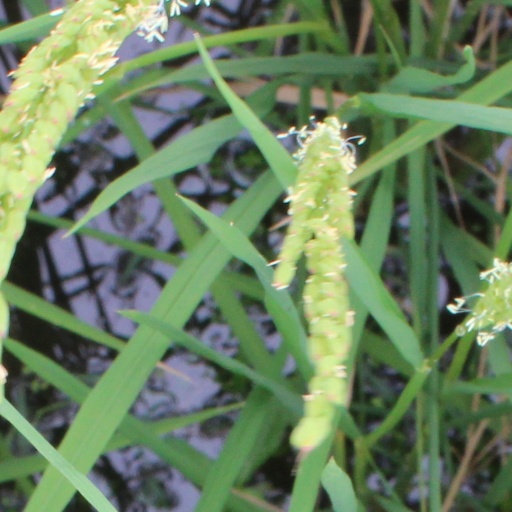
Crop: rice